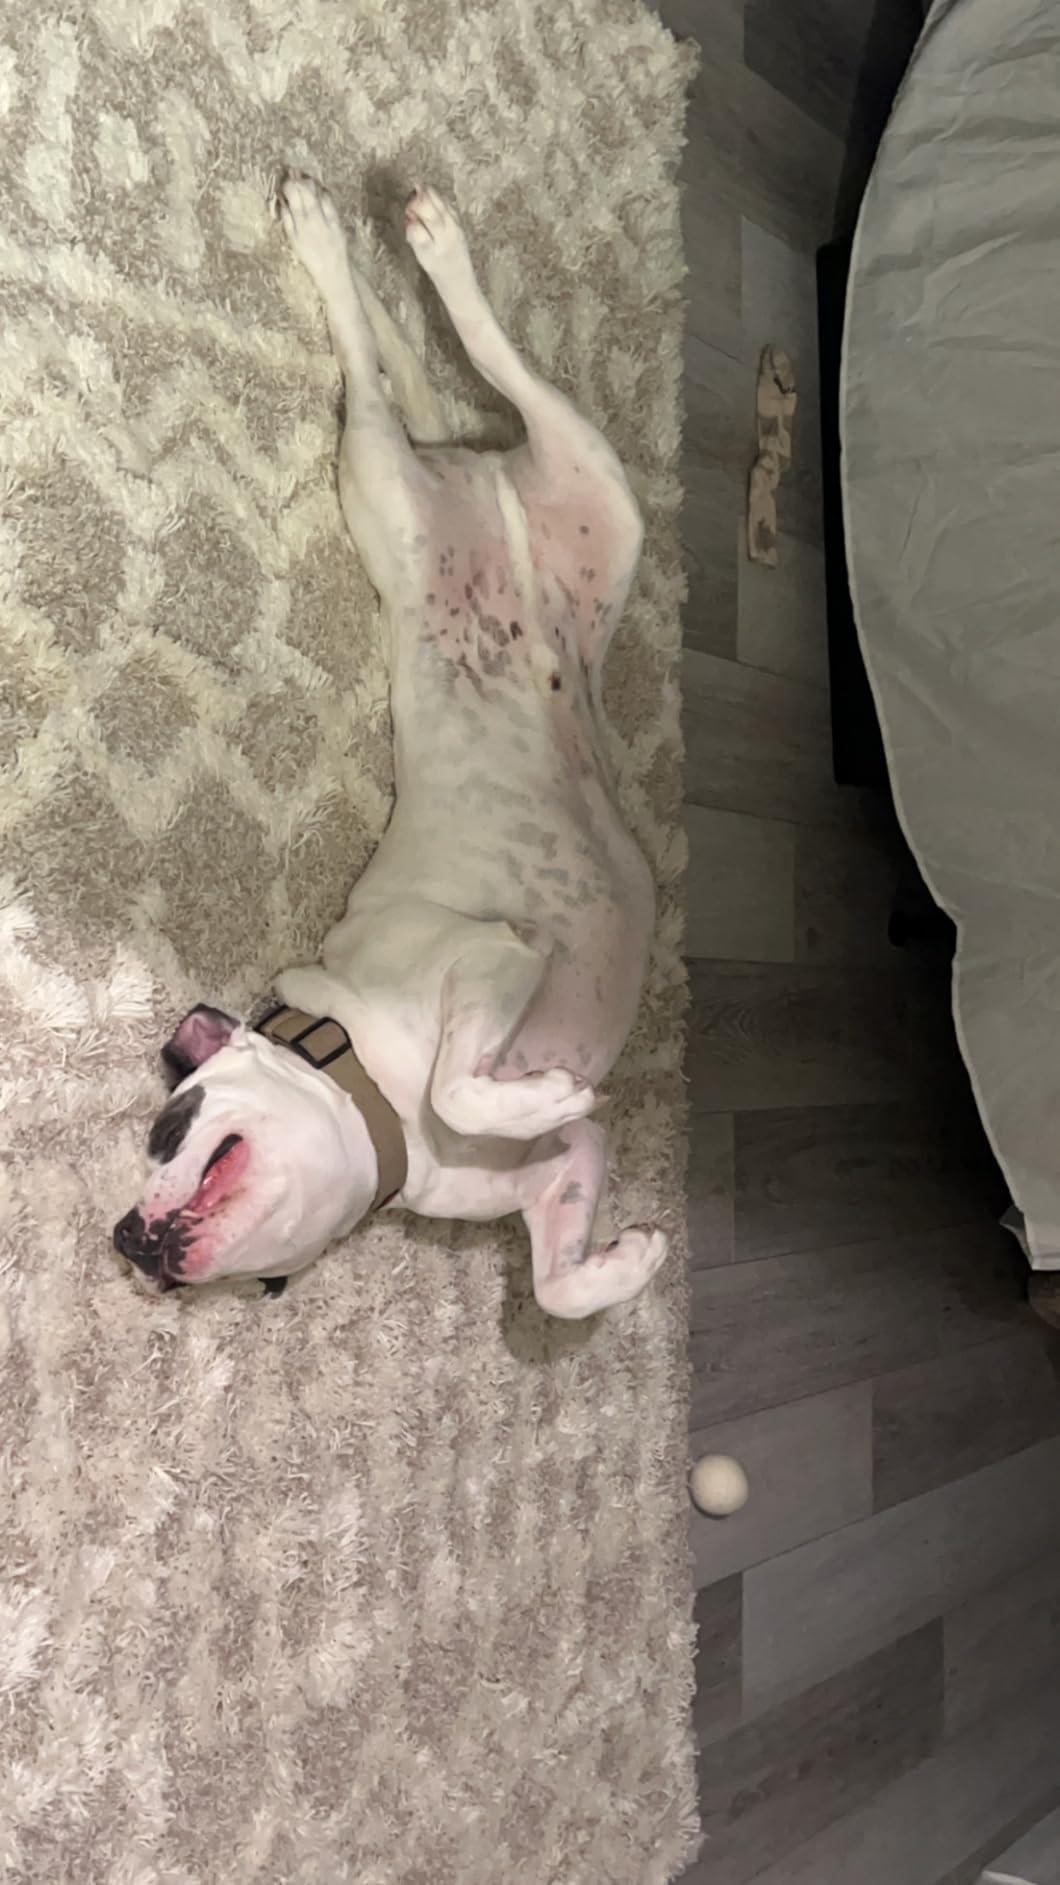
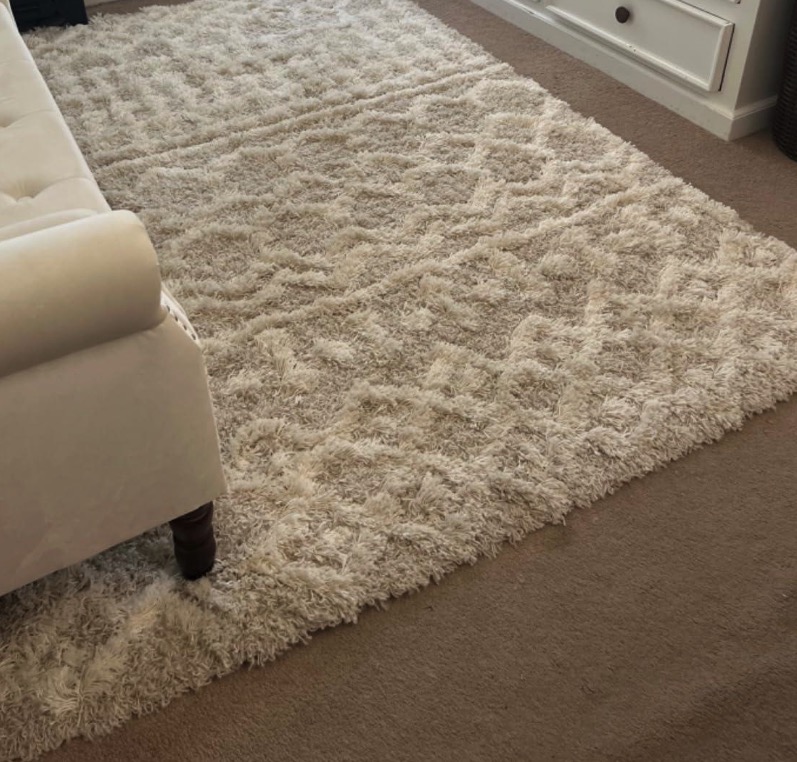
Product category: misc
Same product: yes